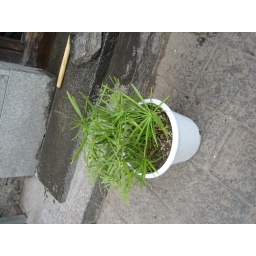
Yes, that is nut grass in a pot